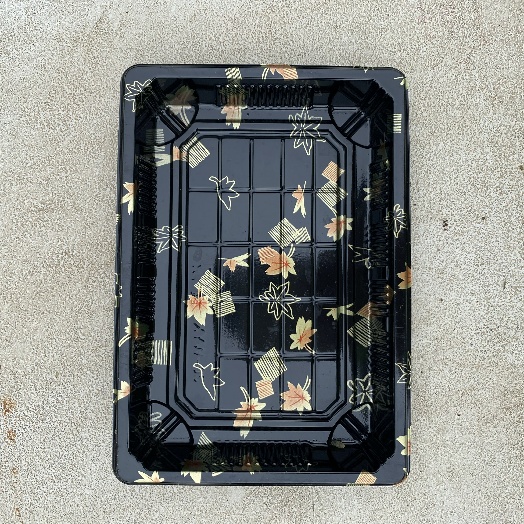
Label: Plastic